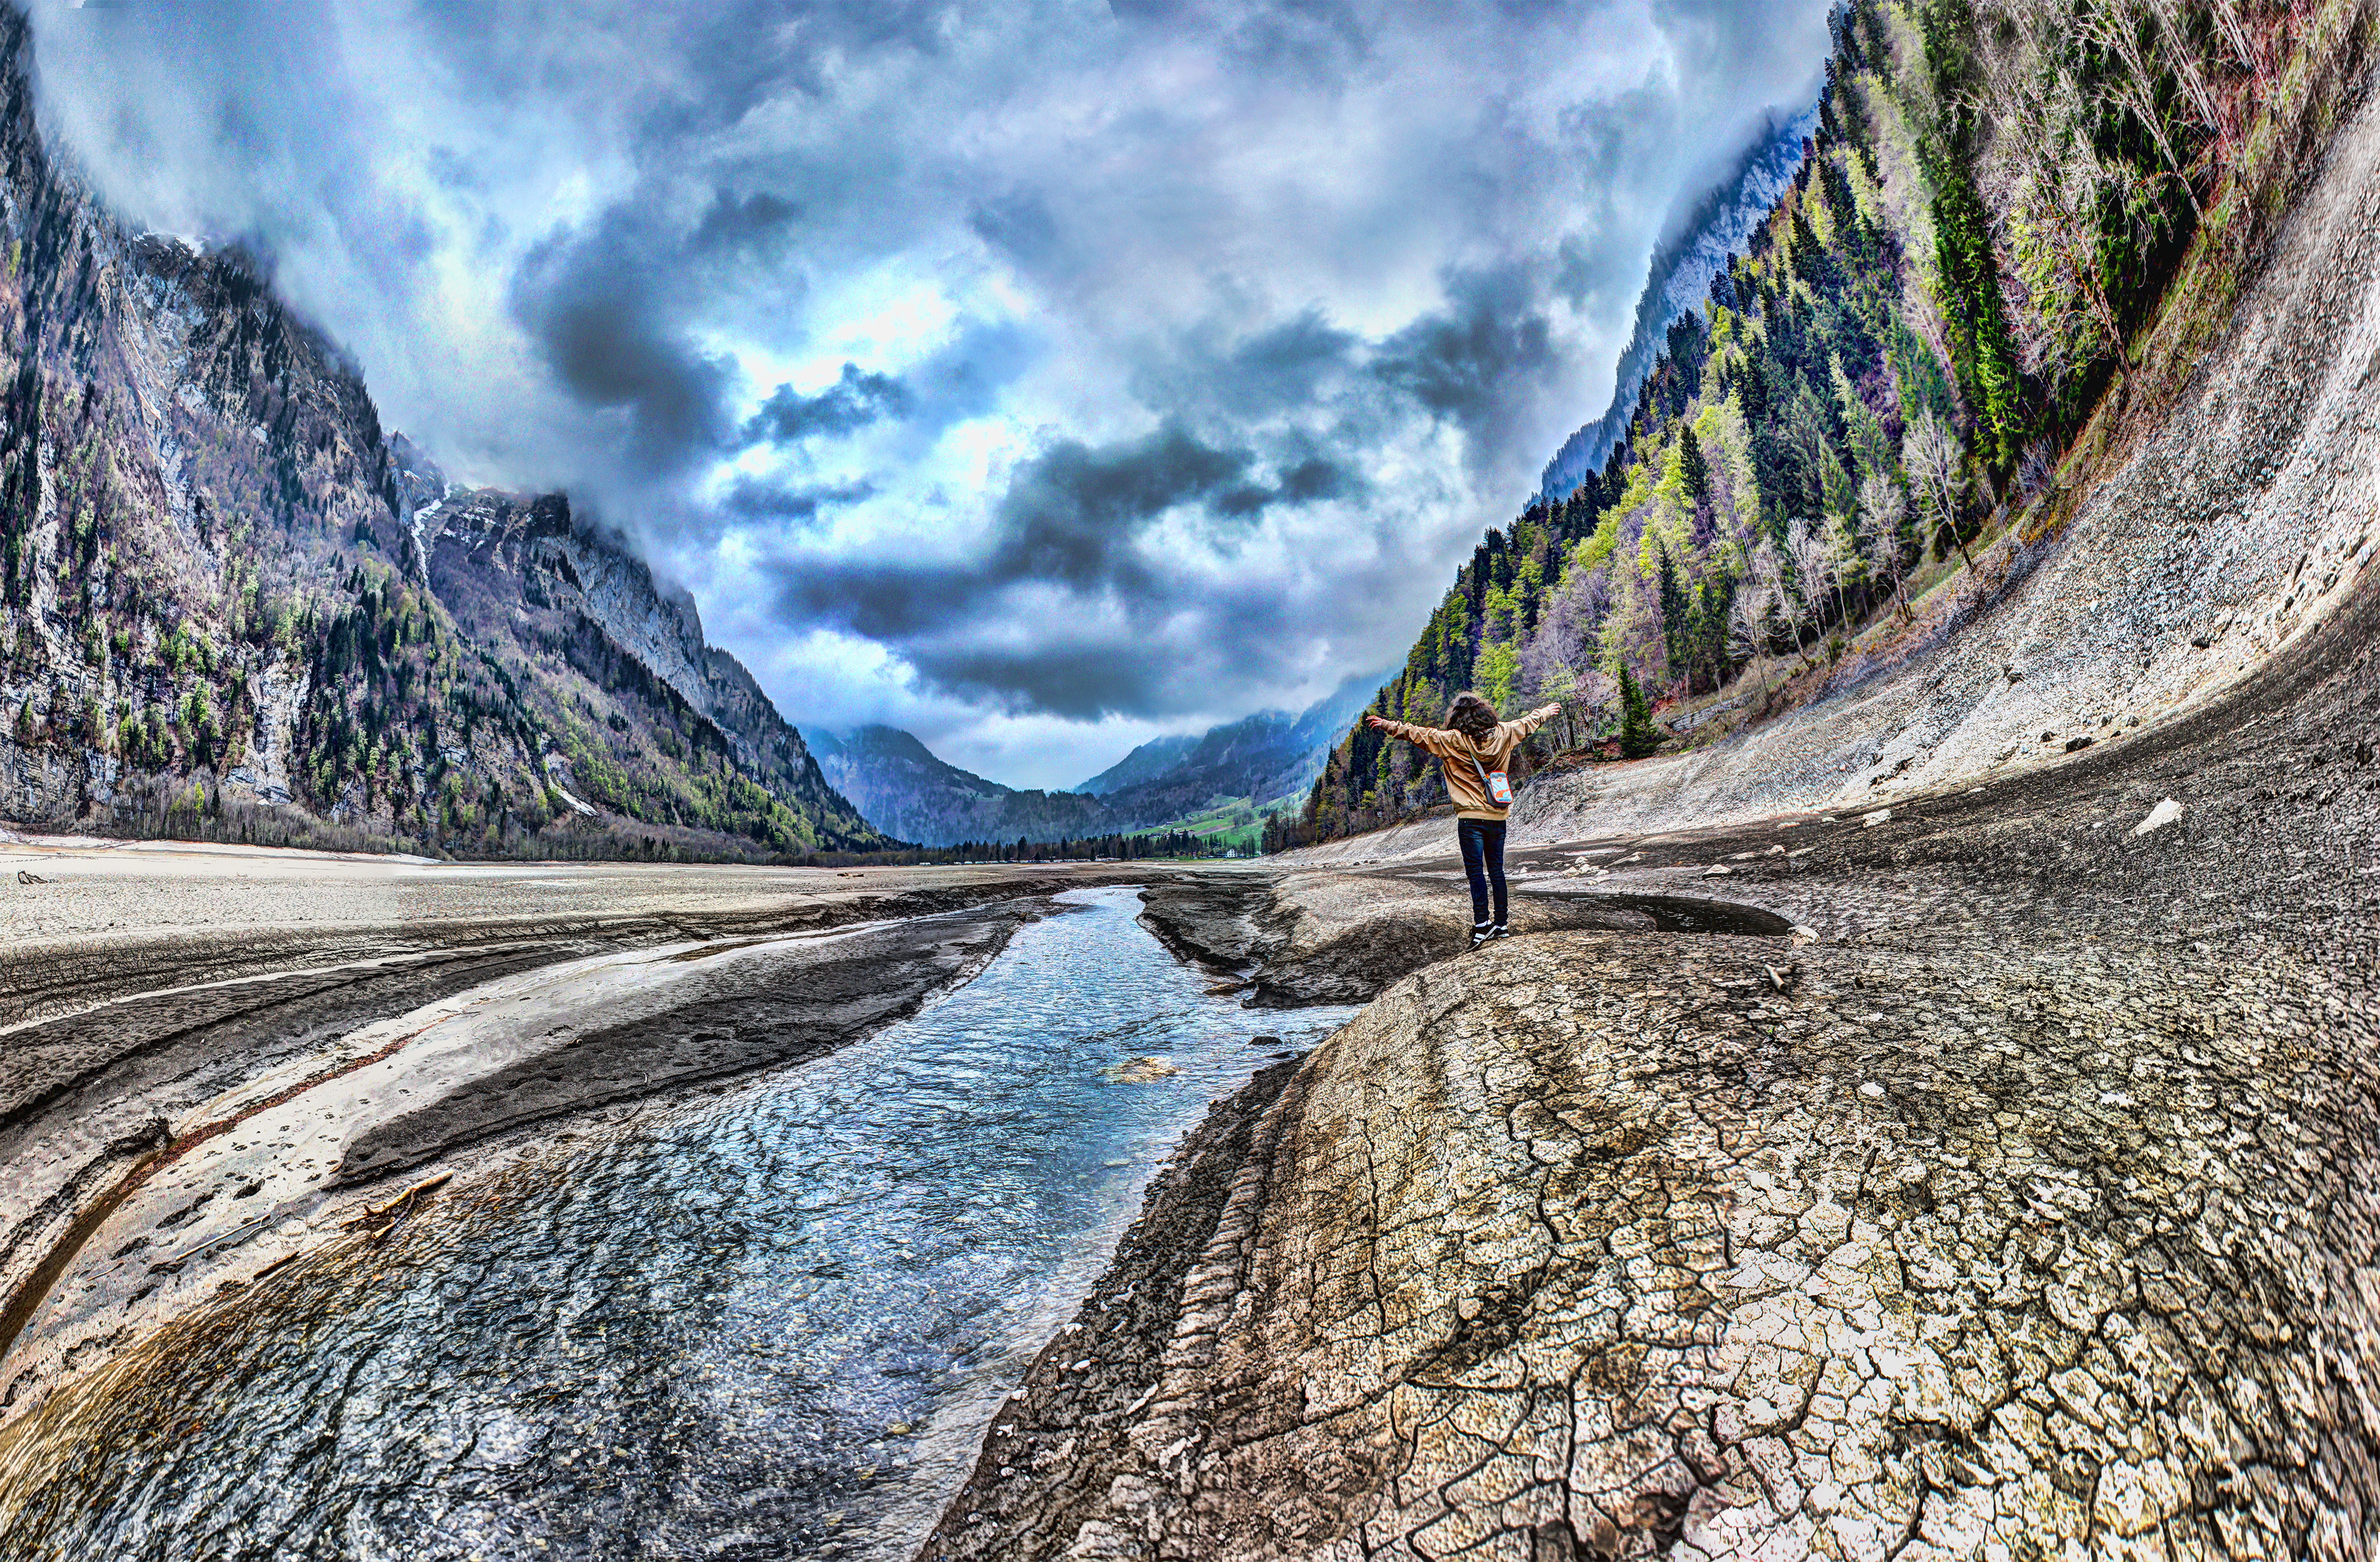
mountain, river, valley, mountain range, cliff, fjord, terrain, mountain pass